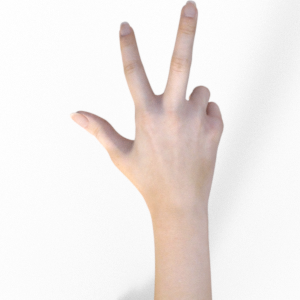
Label: scissors